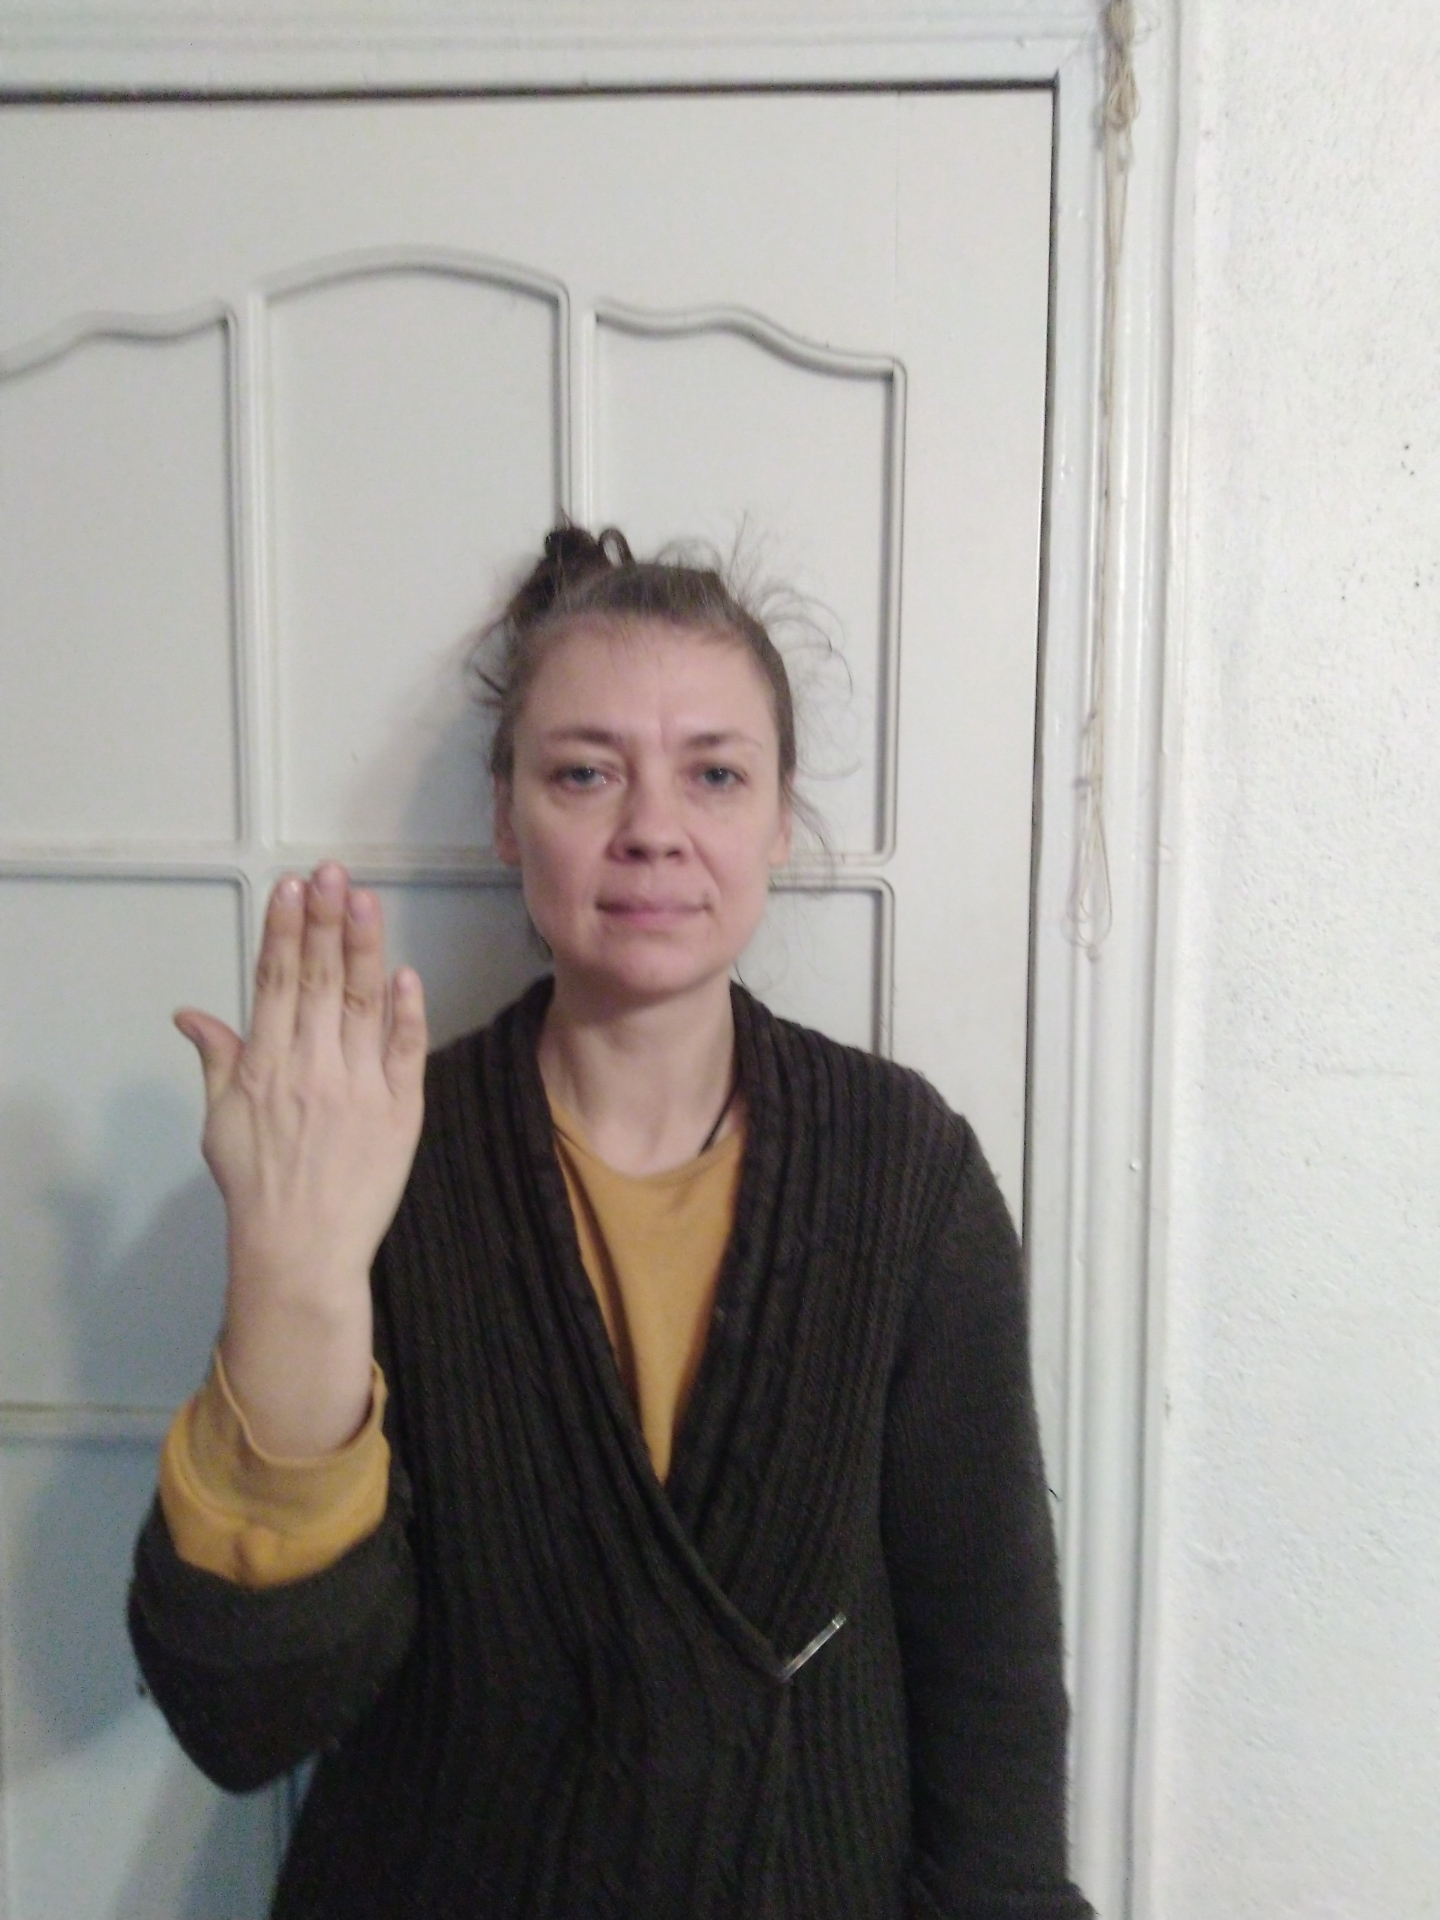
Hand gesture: stop_inverted